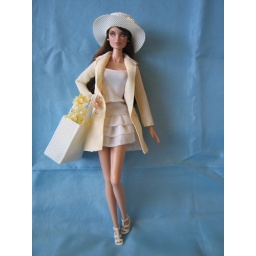
Hat and flower basket made by me.